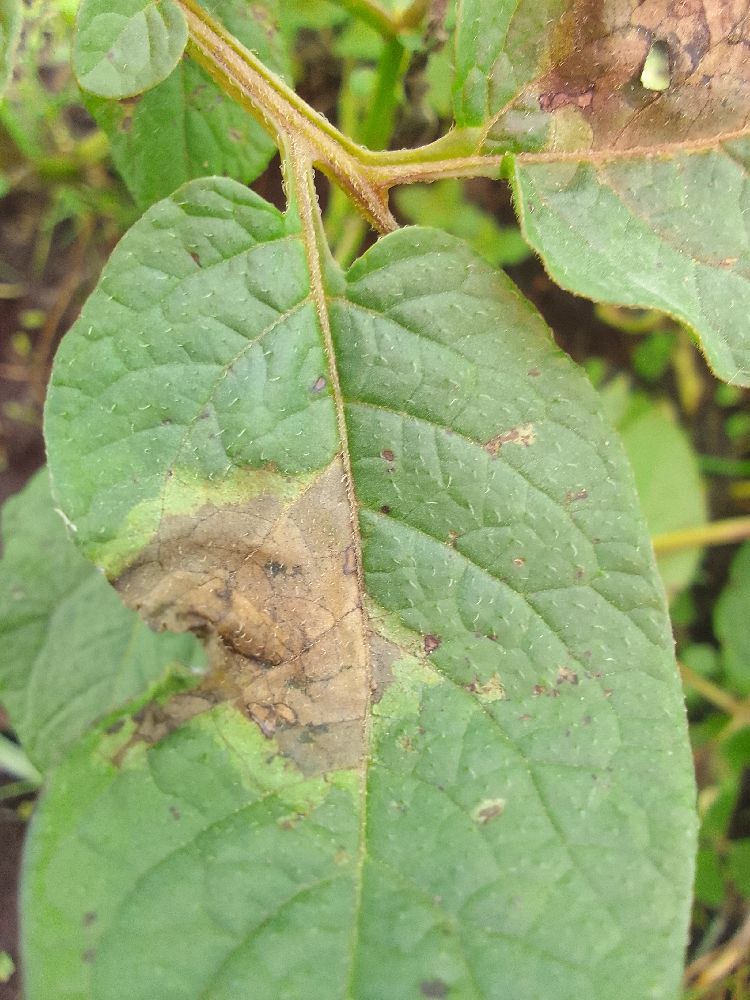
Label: Late blight